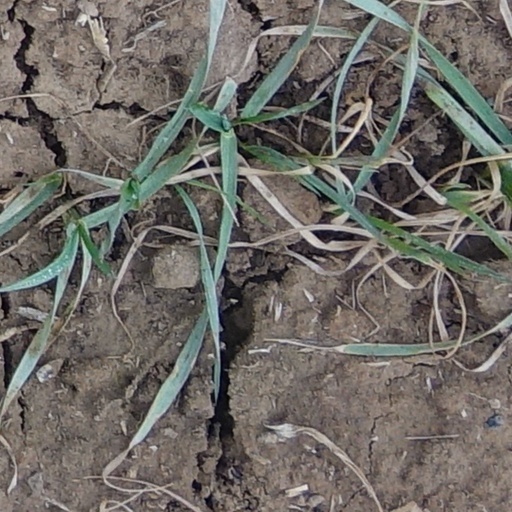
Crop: wheat